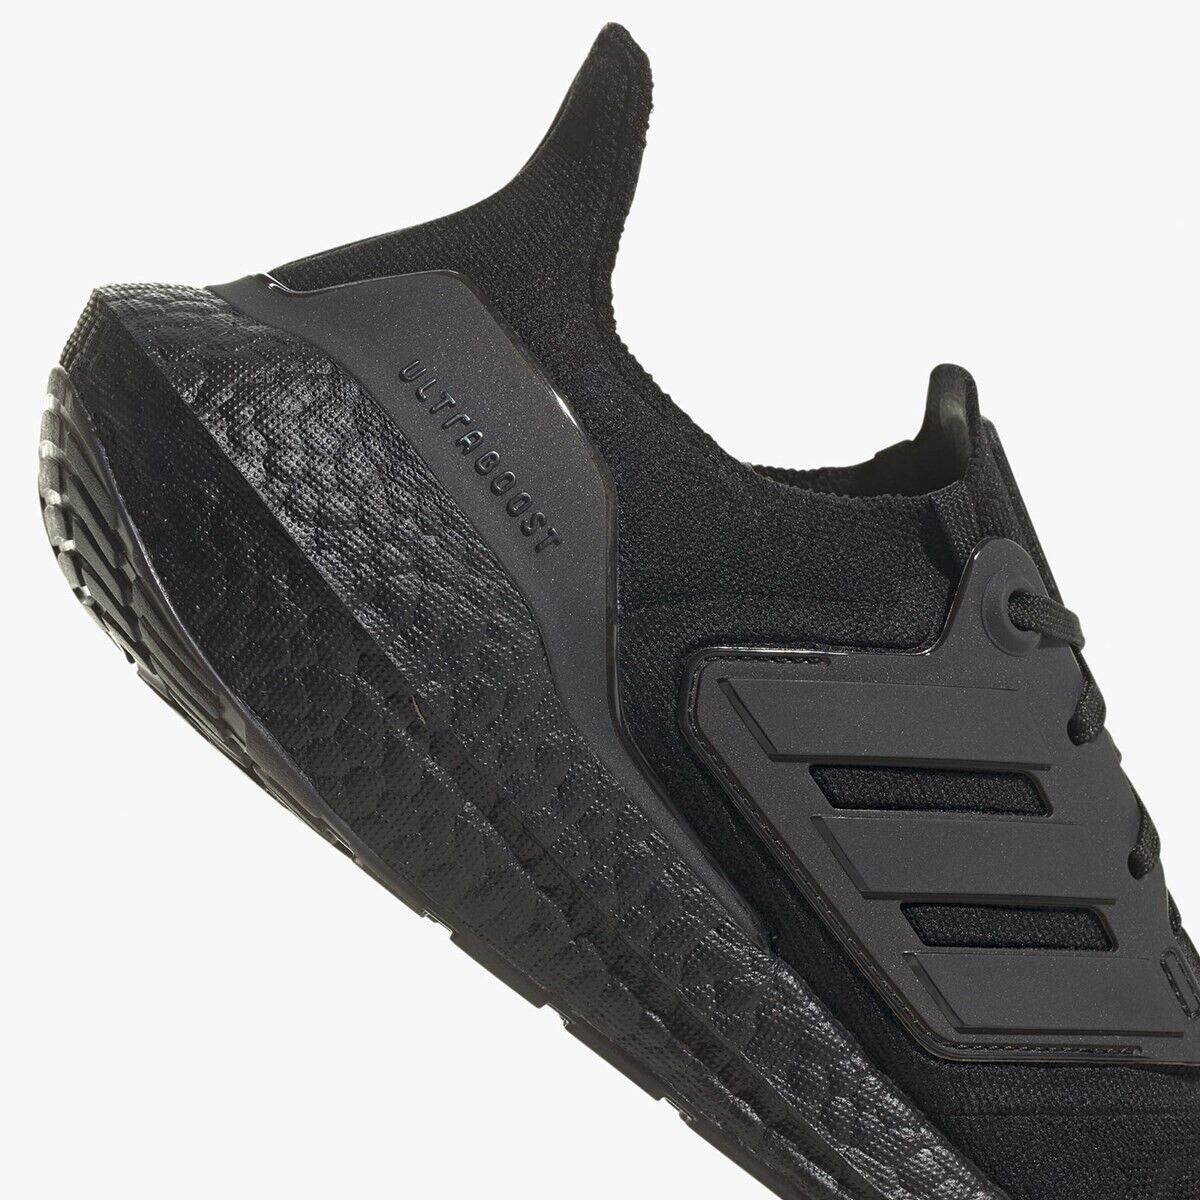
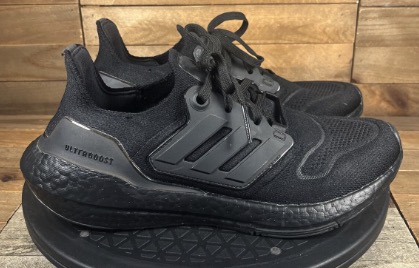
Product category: misc
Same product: yes